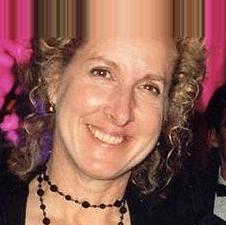
Age: 45